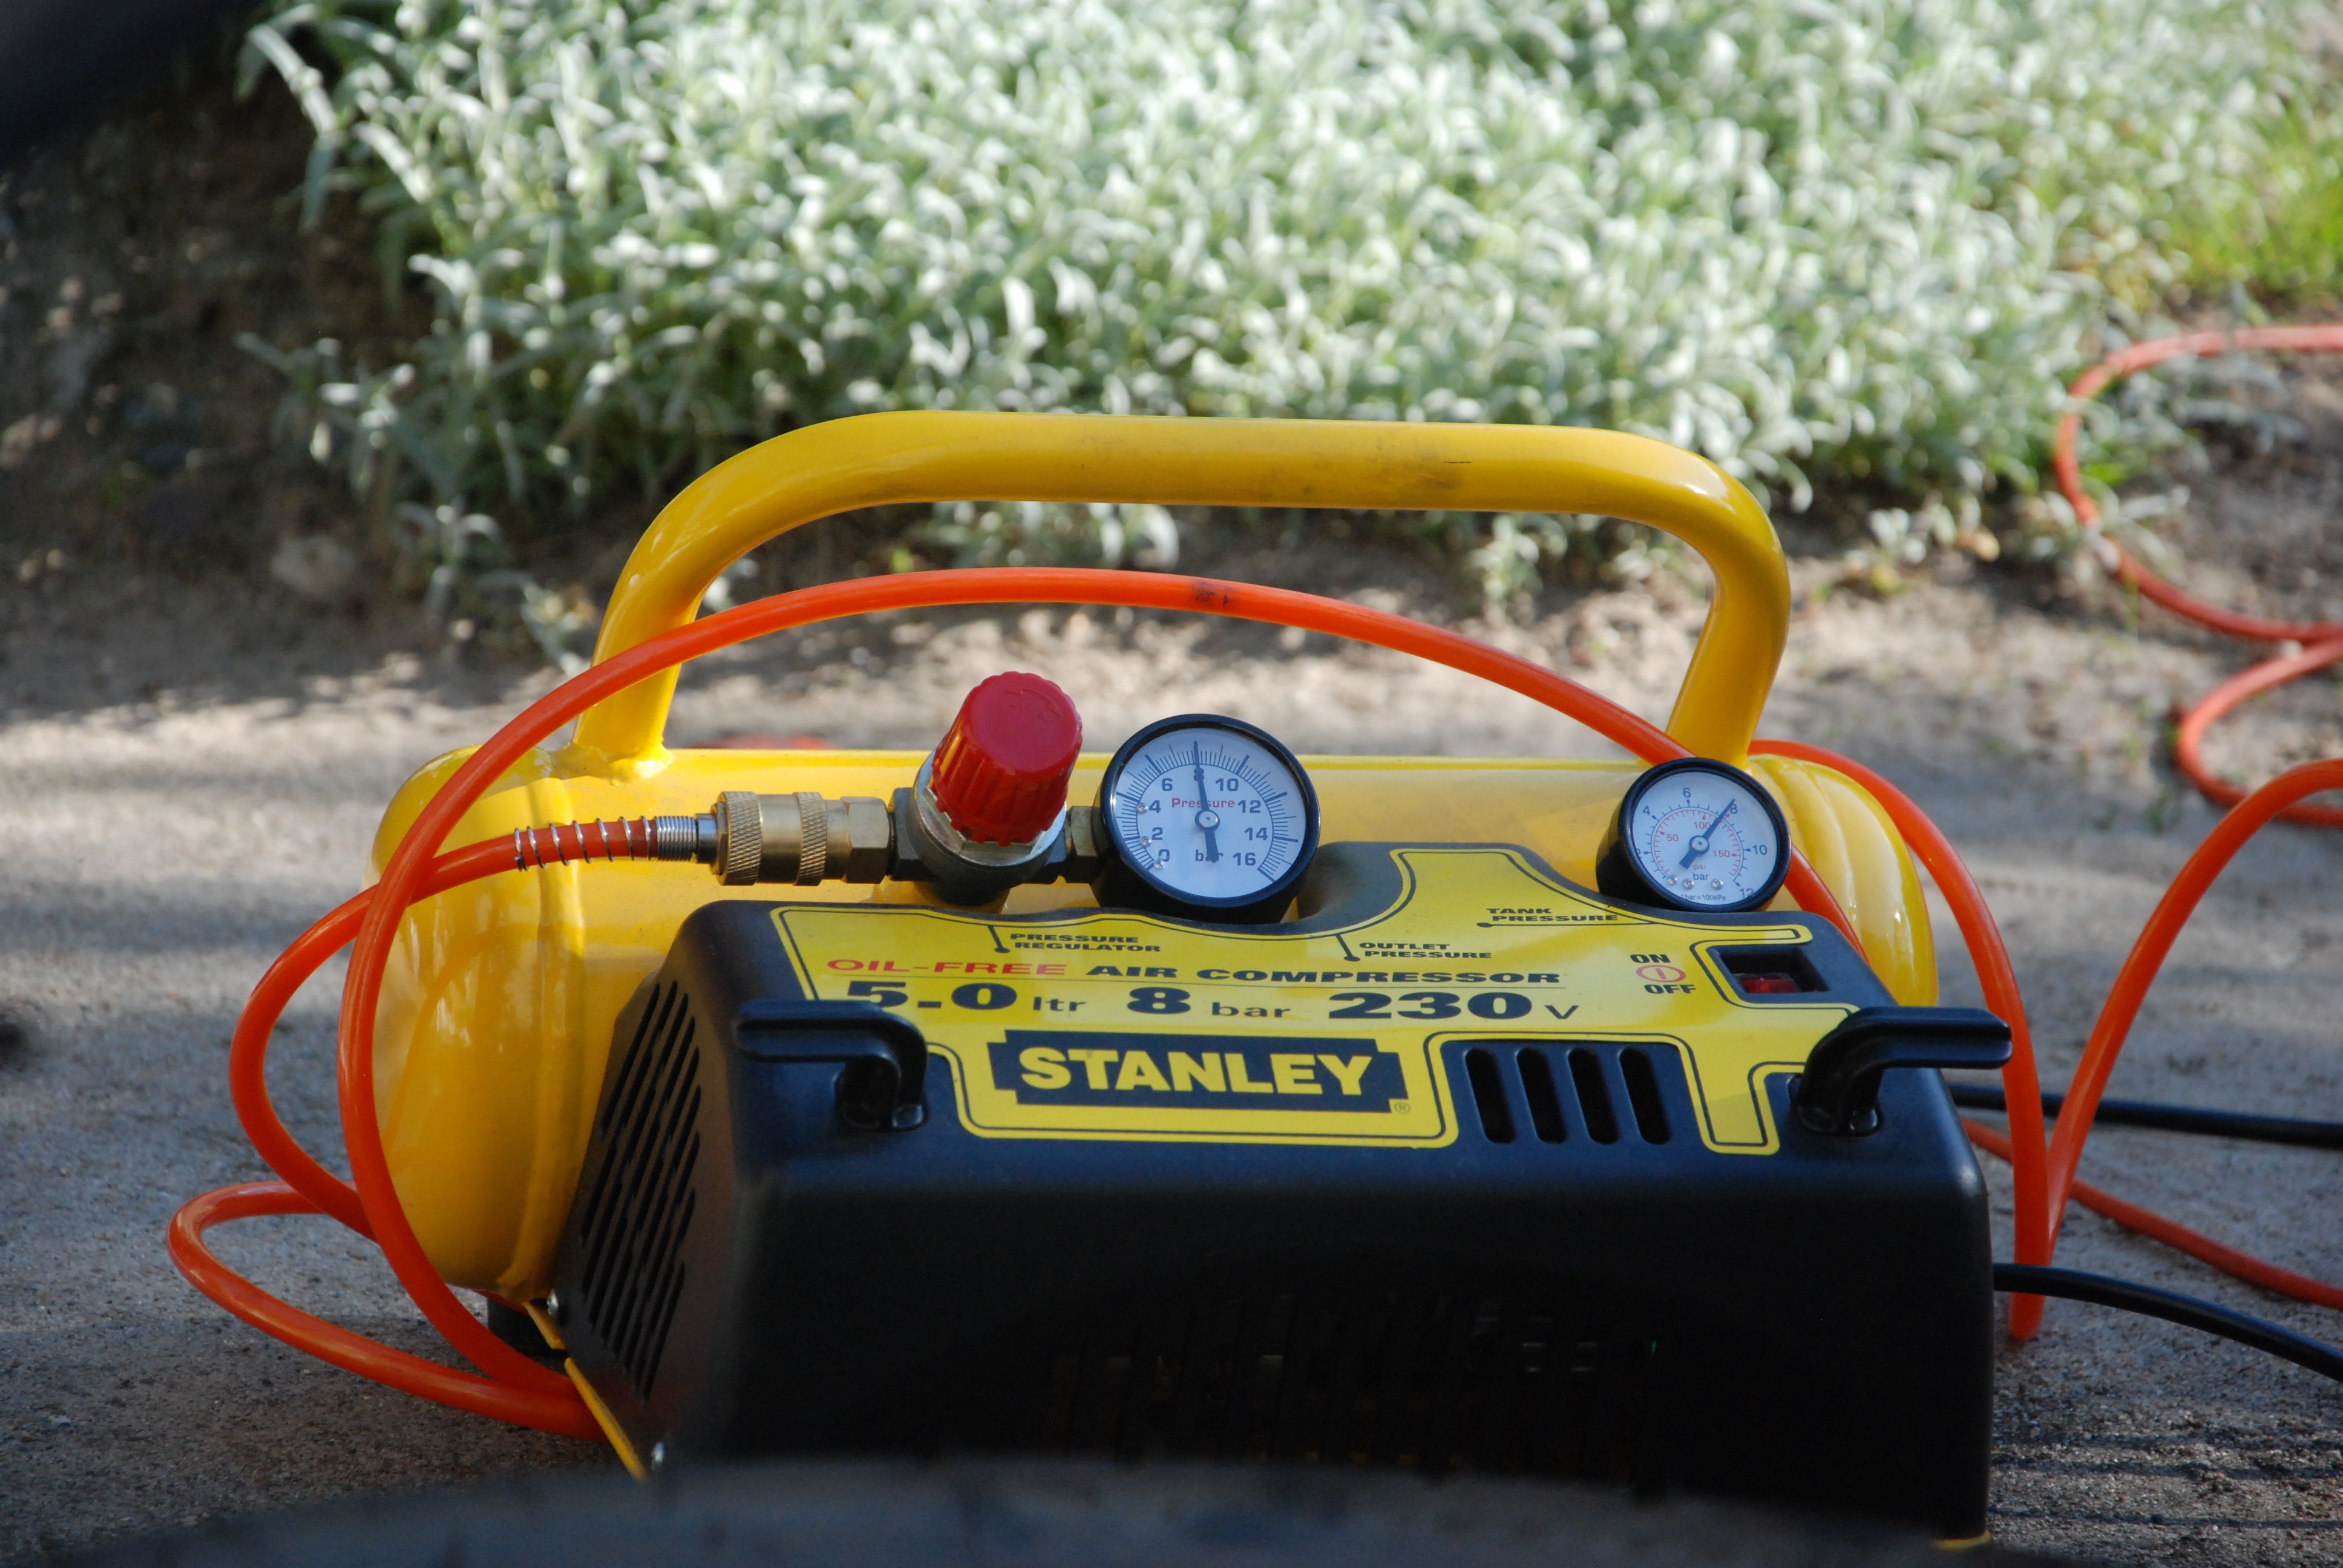
car, air, vehicle, yellow, sports car, race car, race, supercar, racing, race track, compressor, land vehicle, auto racing, automobile make, rallying